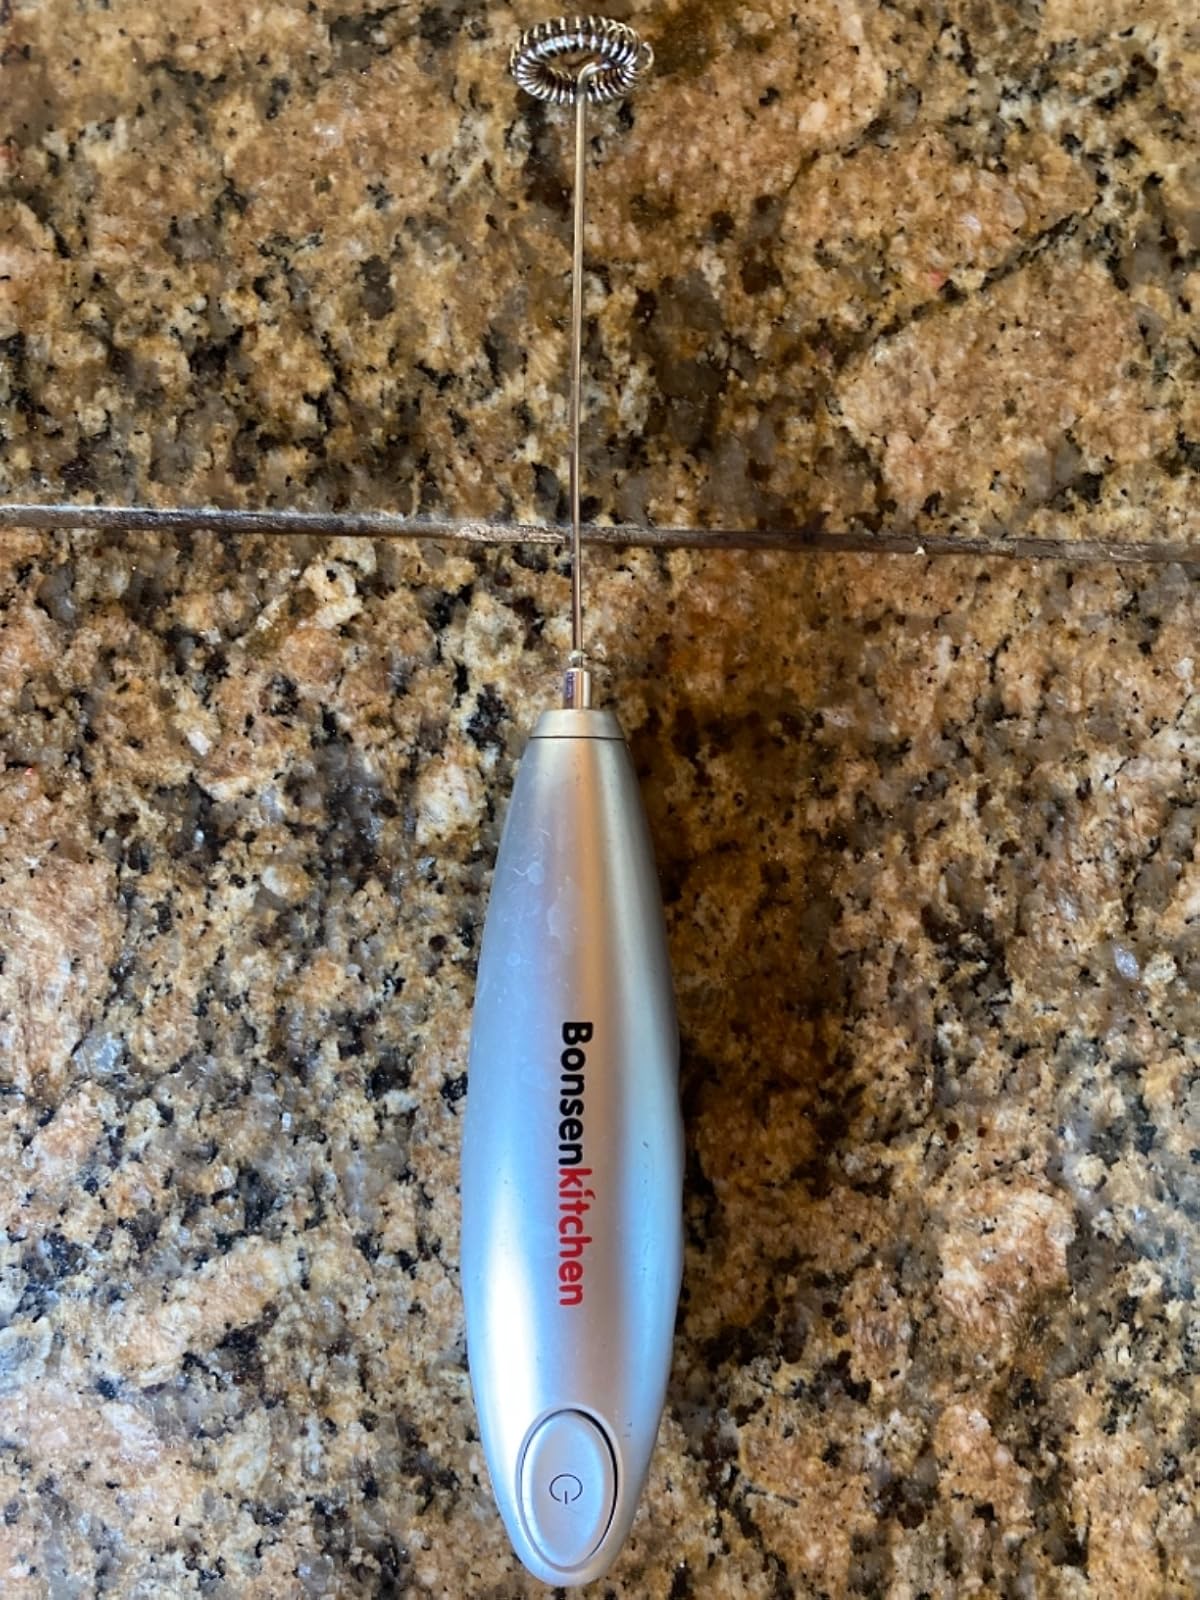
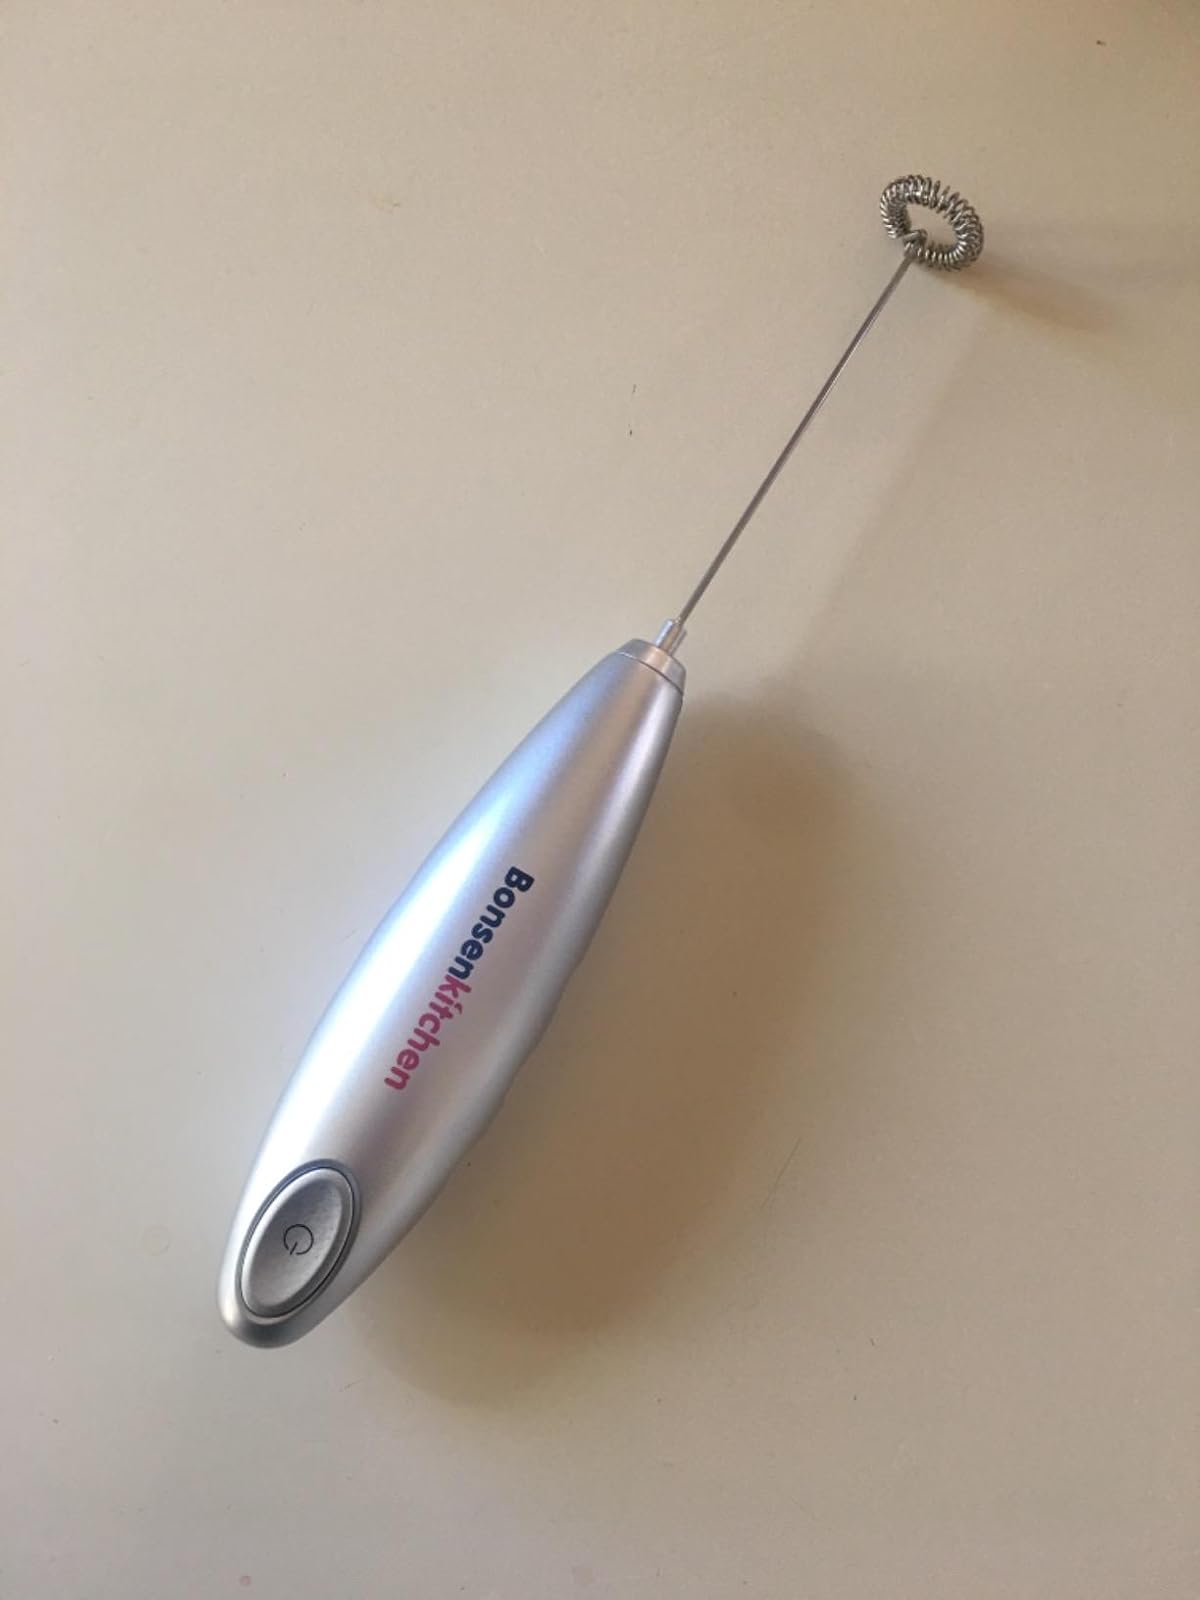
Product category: items_mixer
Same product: yes